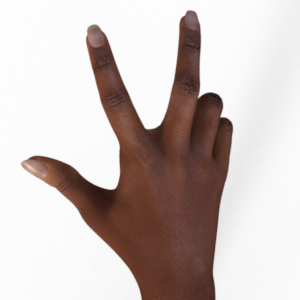
Label: scissors